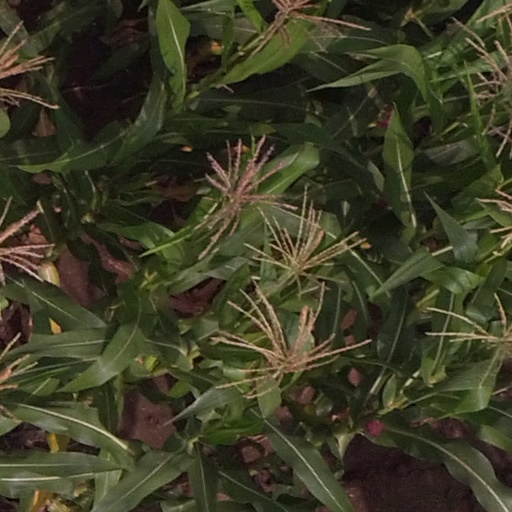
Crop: maize; corn